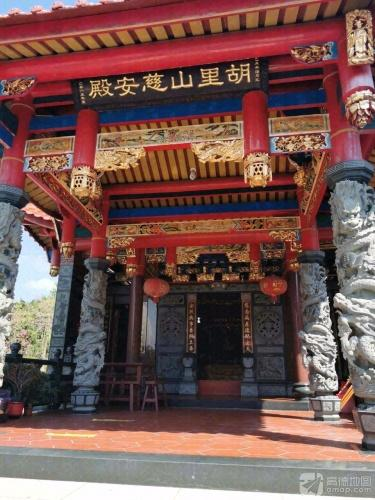
地标名称：胡里山慈安殿
所在城市：厦门市·思明区